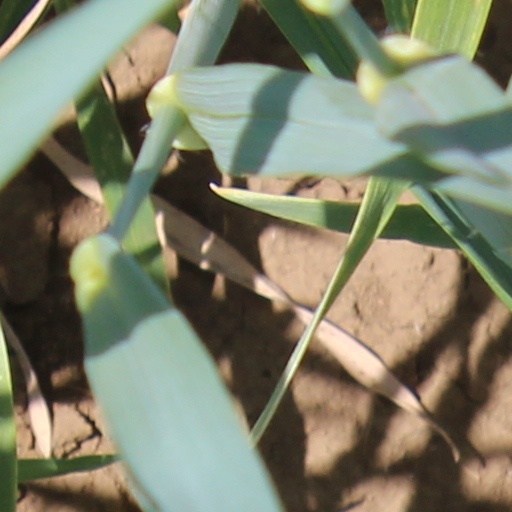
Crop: wheat